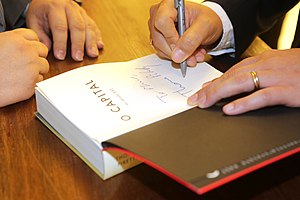
Le Capital au XXIe siècle
Thomas Piketty signerer et eksempalr af bogen i São Paulo
"Le Capital au XXIe siècle er en bog af den franske økonom Thomas Piketty. Bogen har vakt stor opmærksomhed både blandt andre økonomer og i offentligheden i Nordamerika og Europa, og Piketty er blevet hyldet som en ""rockstar-økonom"".